Kūkai

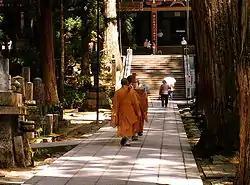
Monks bringing food to Kōbō Daishi on Mount Kōya, as they believe he is not dead but rather meditating. At his mausoleum in Oku-no-in, food offerings are presented daily to Kōbō Daishi in the early morning and before noon.

It was in 805 that Kūkai finally met the monk Huiguo (746–805) the man who would initiate him into Chinese Esoteric Buddhism ("Tangmi") at Chang'an's Qinglong Monastery. Huiguo came from an illustrious lineage of Buddhist masters, famed especially for translating Sanskrit texts into Chinese, including the "Mahavairocana Tantra". Kūkai describes their first meeting: